Insects in medicine

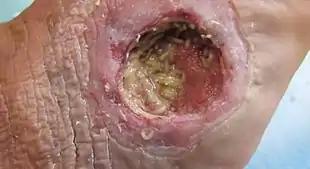
Maggot debridement therapy on a wound on a diabetic foot

Insects have long been used in medicine, both traditional and modern, sometimes with little evidence of their effectiveness.